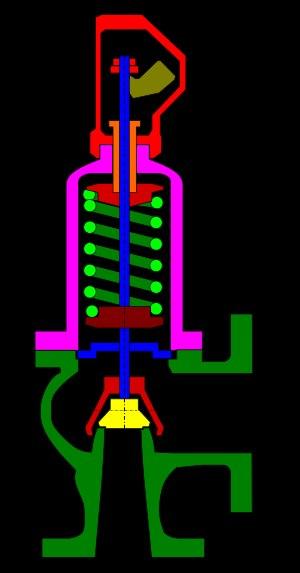
Une vanne proportionnelle est un mécanisme qui s'appuie sur un effet statique pour réduire la pression d'un fluide en sortie de celle-ci. Un exemple simple est celui où la charge du ressort applique une force qui réduit la pression de sortie.